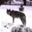
Label: wolf